Secretariat Building, Brunei

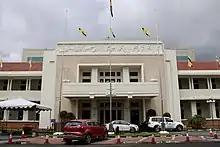
Secretariat Building in 2023

The Secretariat Building or formerly known as the Brunei Government Offices and Government Secretariat Building ("Bangunan Setiausaha Kerajaan") is the oldest government structure that serves the State Secretariat of Brunei or the seat of government. The building is located at Jalan Elizabeth II, Bandar Seri Begawan, Brunei-Muara District, Brunei. The building is currently under the protection of the Antiquities and Treasure Trove Act of the Museums Department.